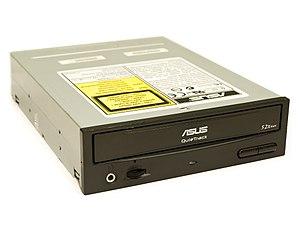
Un périphérique informatique est un dispositif connecté à un système de traitement de l'information central et qui ajoute à ce dernier des fonctionnalités.
Un CD-ROM, parfois écrit cédérom, est un disque optique utilisé pour stocker des données sous forme numérique destinées à être lues par un ordinateur ou tout autre lecteur compatible.
Un lecteur de CD-ROM est un périphérique informatique d'entrée permettant de lire des CD-ROM. Les modèles de salon ou d'ordinateur permettent aussi de graver des CD vierge ou réinscriptibles.
Un lecteur de CD-ROM est un périphérique informatique d'entrée permettant de lire des CD-ROM. Les modèles de salon ou d'ordinateur permettent aussi de graver des CD vierge ou réinscriptibles.